Lady's Rock

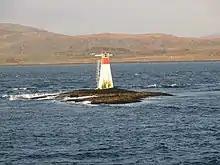
Lady's Rock with Isle of Mull in the background.

Lady's Rock is an uninhabited skerry to the south west of Lismore in the Inner Hebrides. It is submerged at high tide and carries a navigation beacon. Eilean Musdile is to the north east, next to Lismore.